Champigny station

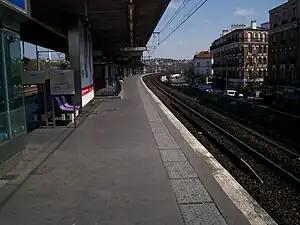
Champigny station platform

Champigny station is a railway station in the commune of Saint-Maur-des-Fossés, near the town Champigny-sur-Marne, Val-de-Marne, France. Champigny is on the A2 branch of the RER A with eastbound trains to Boissy-Saint-Léger and westbound trains to Saint-Germain-en-Laye. It is situated on the Grande Ceinture line.